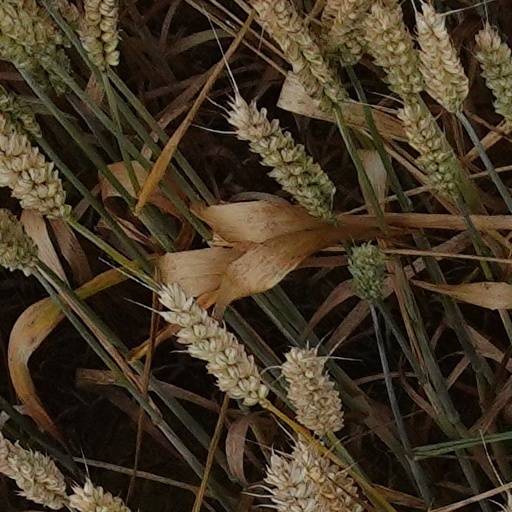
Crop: wheat